History of the Queensland Police

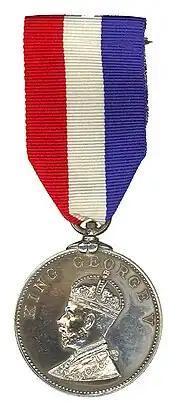
Medal for Merit (obverse)

The bulk of the Queensland Police force moved from the Brisbane CBD to Victoria Barracks and occupies the army buildings on site.